Beata Vergine del Carmine e San Rocco, Soragna

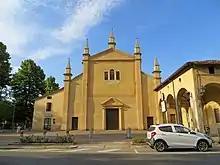
Façade

The Chiesa della Beata Vergine del Carmine e San Rocco is a church in the town of Soragna, Province of Parma, Italy.